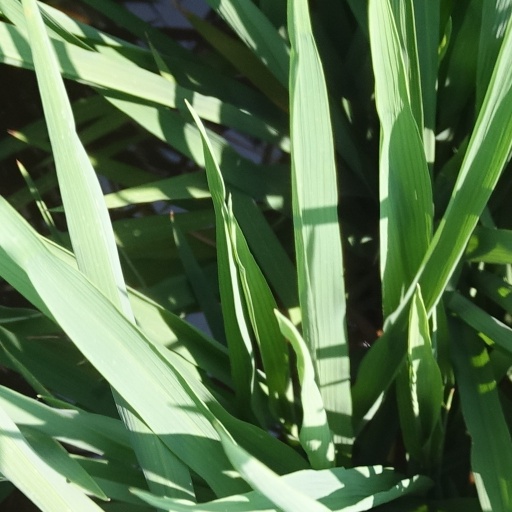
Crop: rice